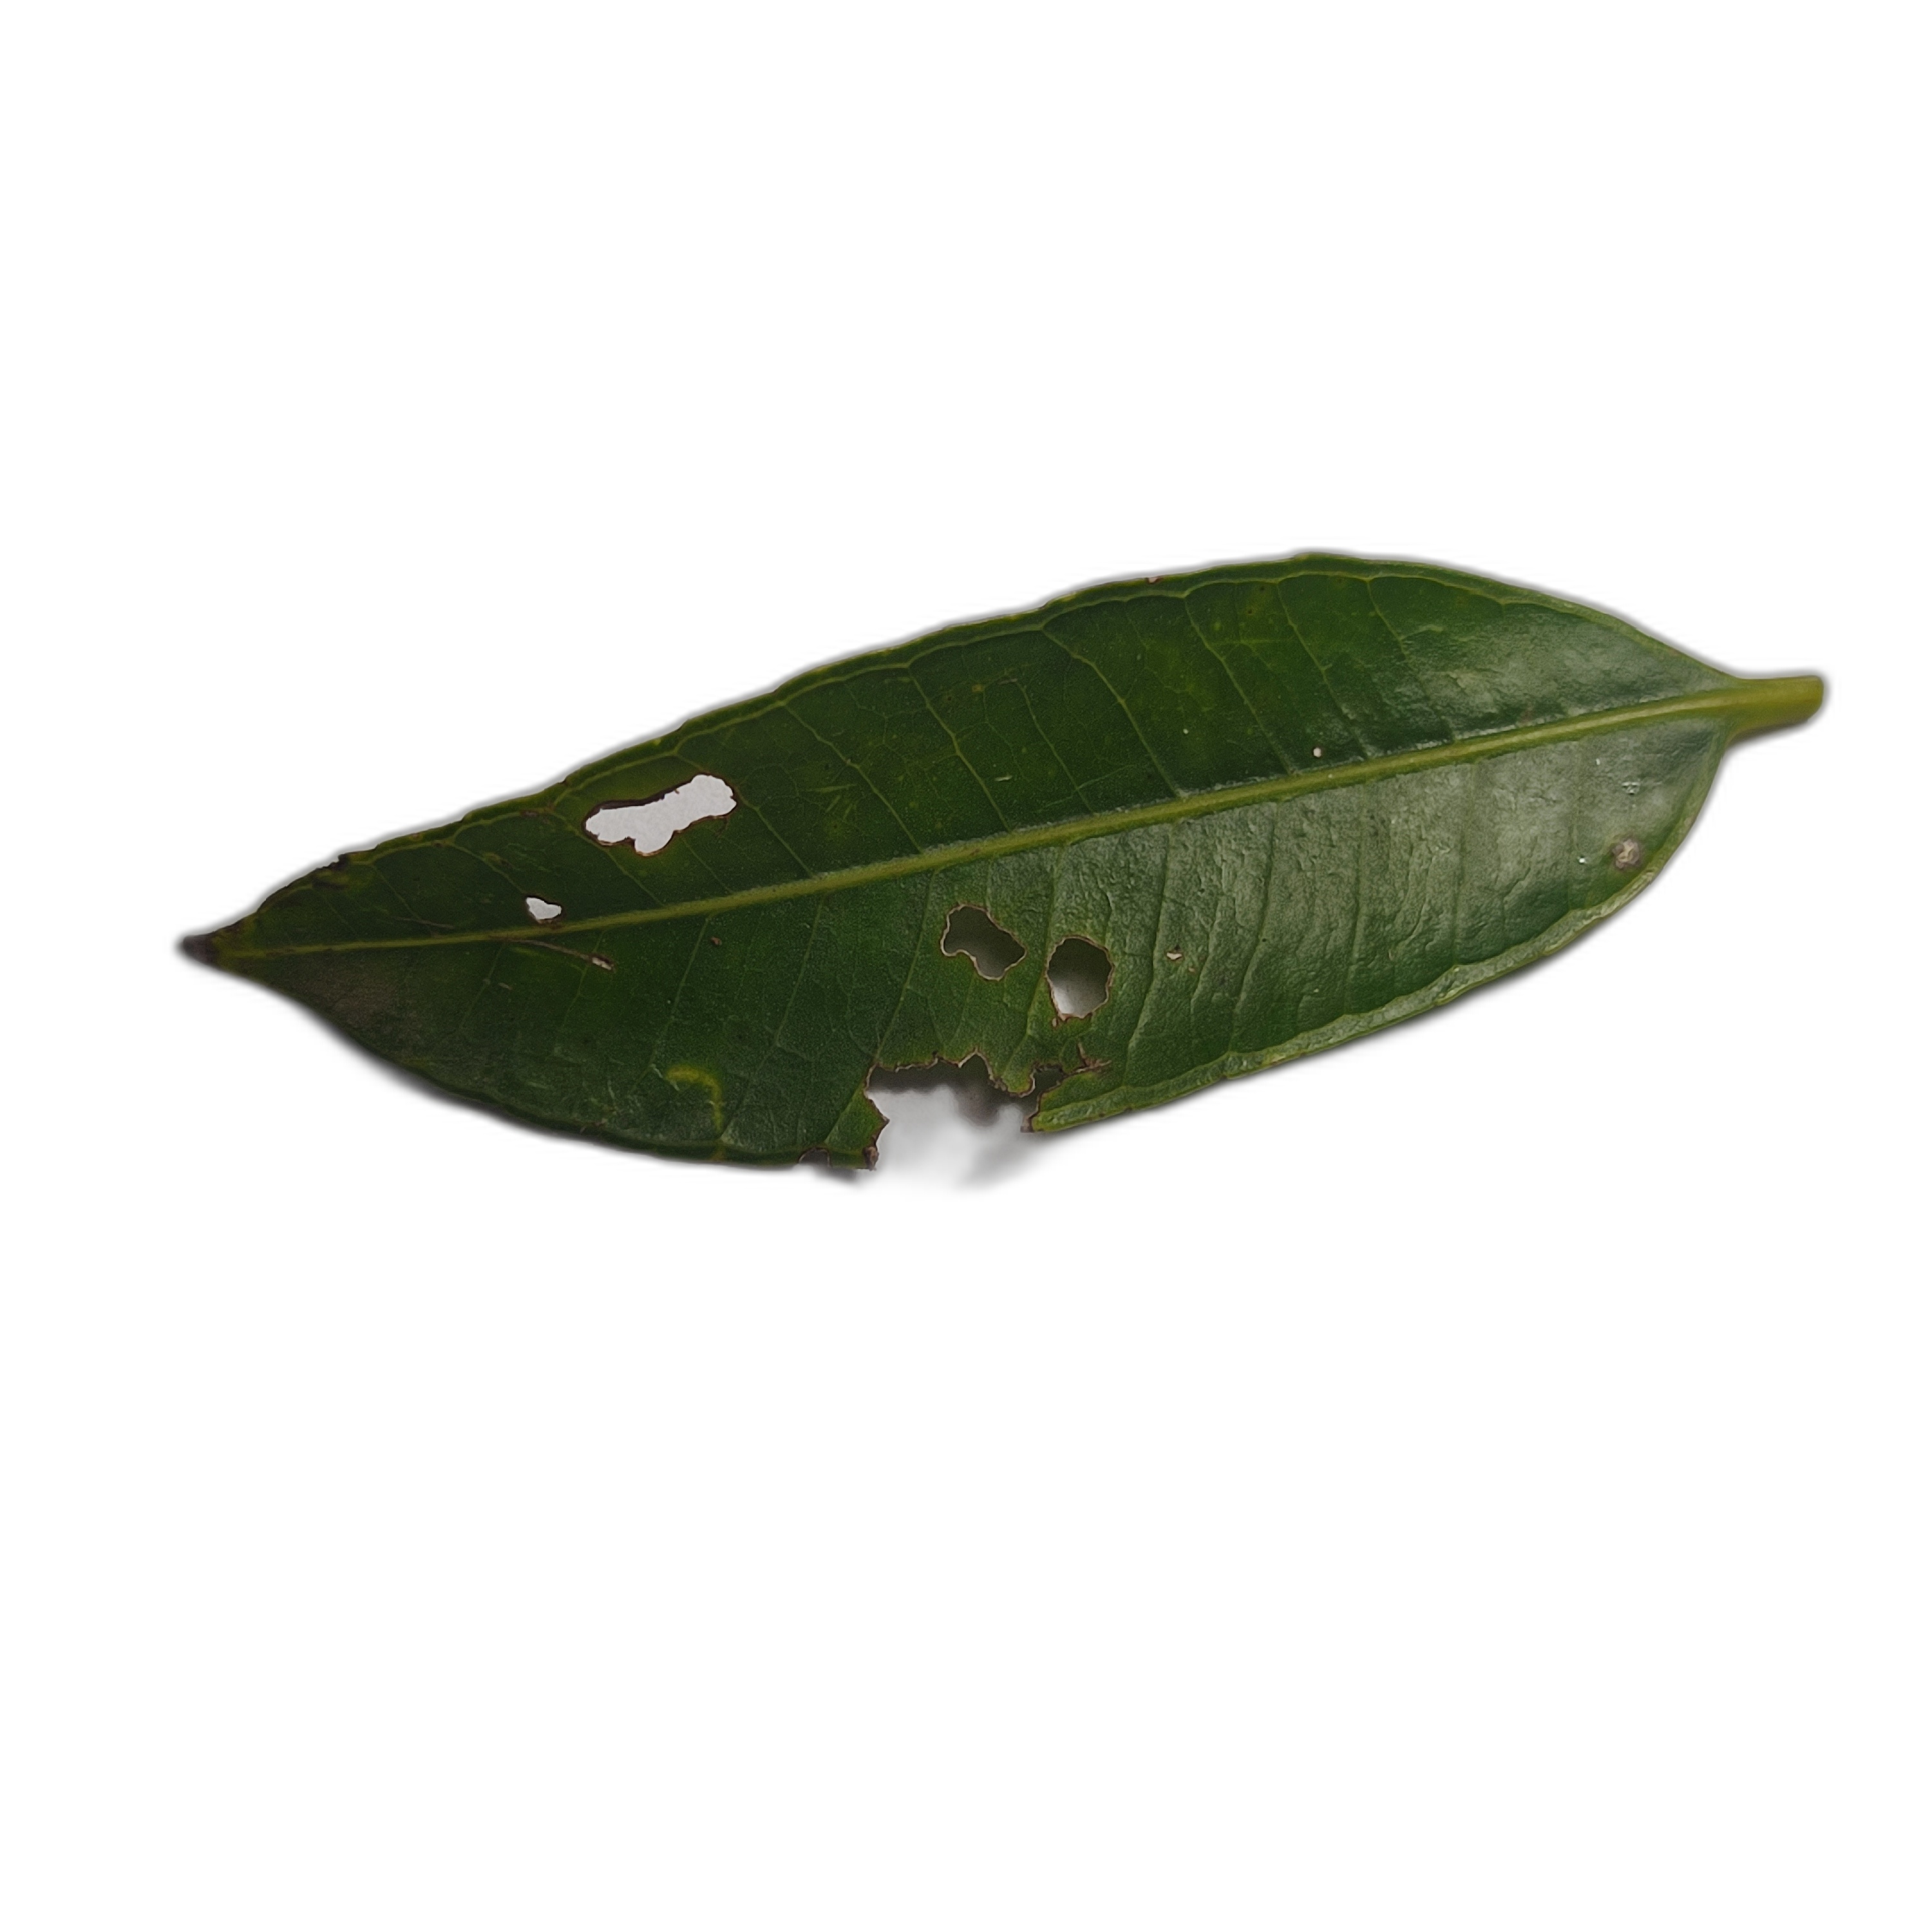
Label: not_healthy